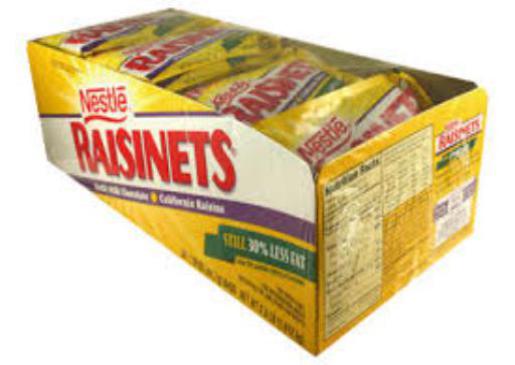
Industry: Food